King of the Pecos

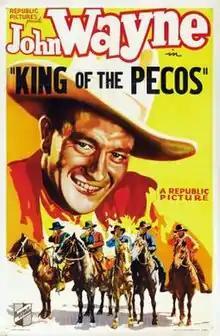
Film poster

King of the Pecos is a 1936 American Western film directed by Joseph Kane and starring John Wayne and Muriel Evans.